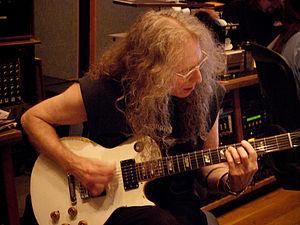
Robert "Waddy" Wachtel est un musicien, compositeur américain de musiques de films né en 1947 à New York. Waddy Wachtel a travaillé comme guitariste de studio pour différents artistes, comme Linda Ronstadt, Stevie Nicks, Keith Richards, The Rolling Stones, Jon Bon Jovi, James Taylor, Iggy Pop, et Warren Zevon.